Gary Bautell

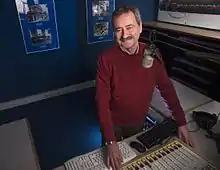
Bautell in 2012

Gary Lawrence Bautell (May 31, 1942November 22, 2022) was an AFN Europe radio announcer living in Wiesbaden, Germany. During his more than 60 years at AFN, he introduced postwar Germany to American rock ‘n’ roll and interviewed a slew of national and military leaders. Bautell was once called “the voice of the U.S. military in Europe.” Having worked in Germany for over 50 years, he became involved in promoting German–American relations. Bautell also served as the president of the Federation of German-American Clubs.